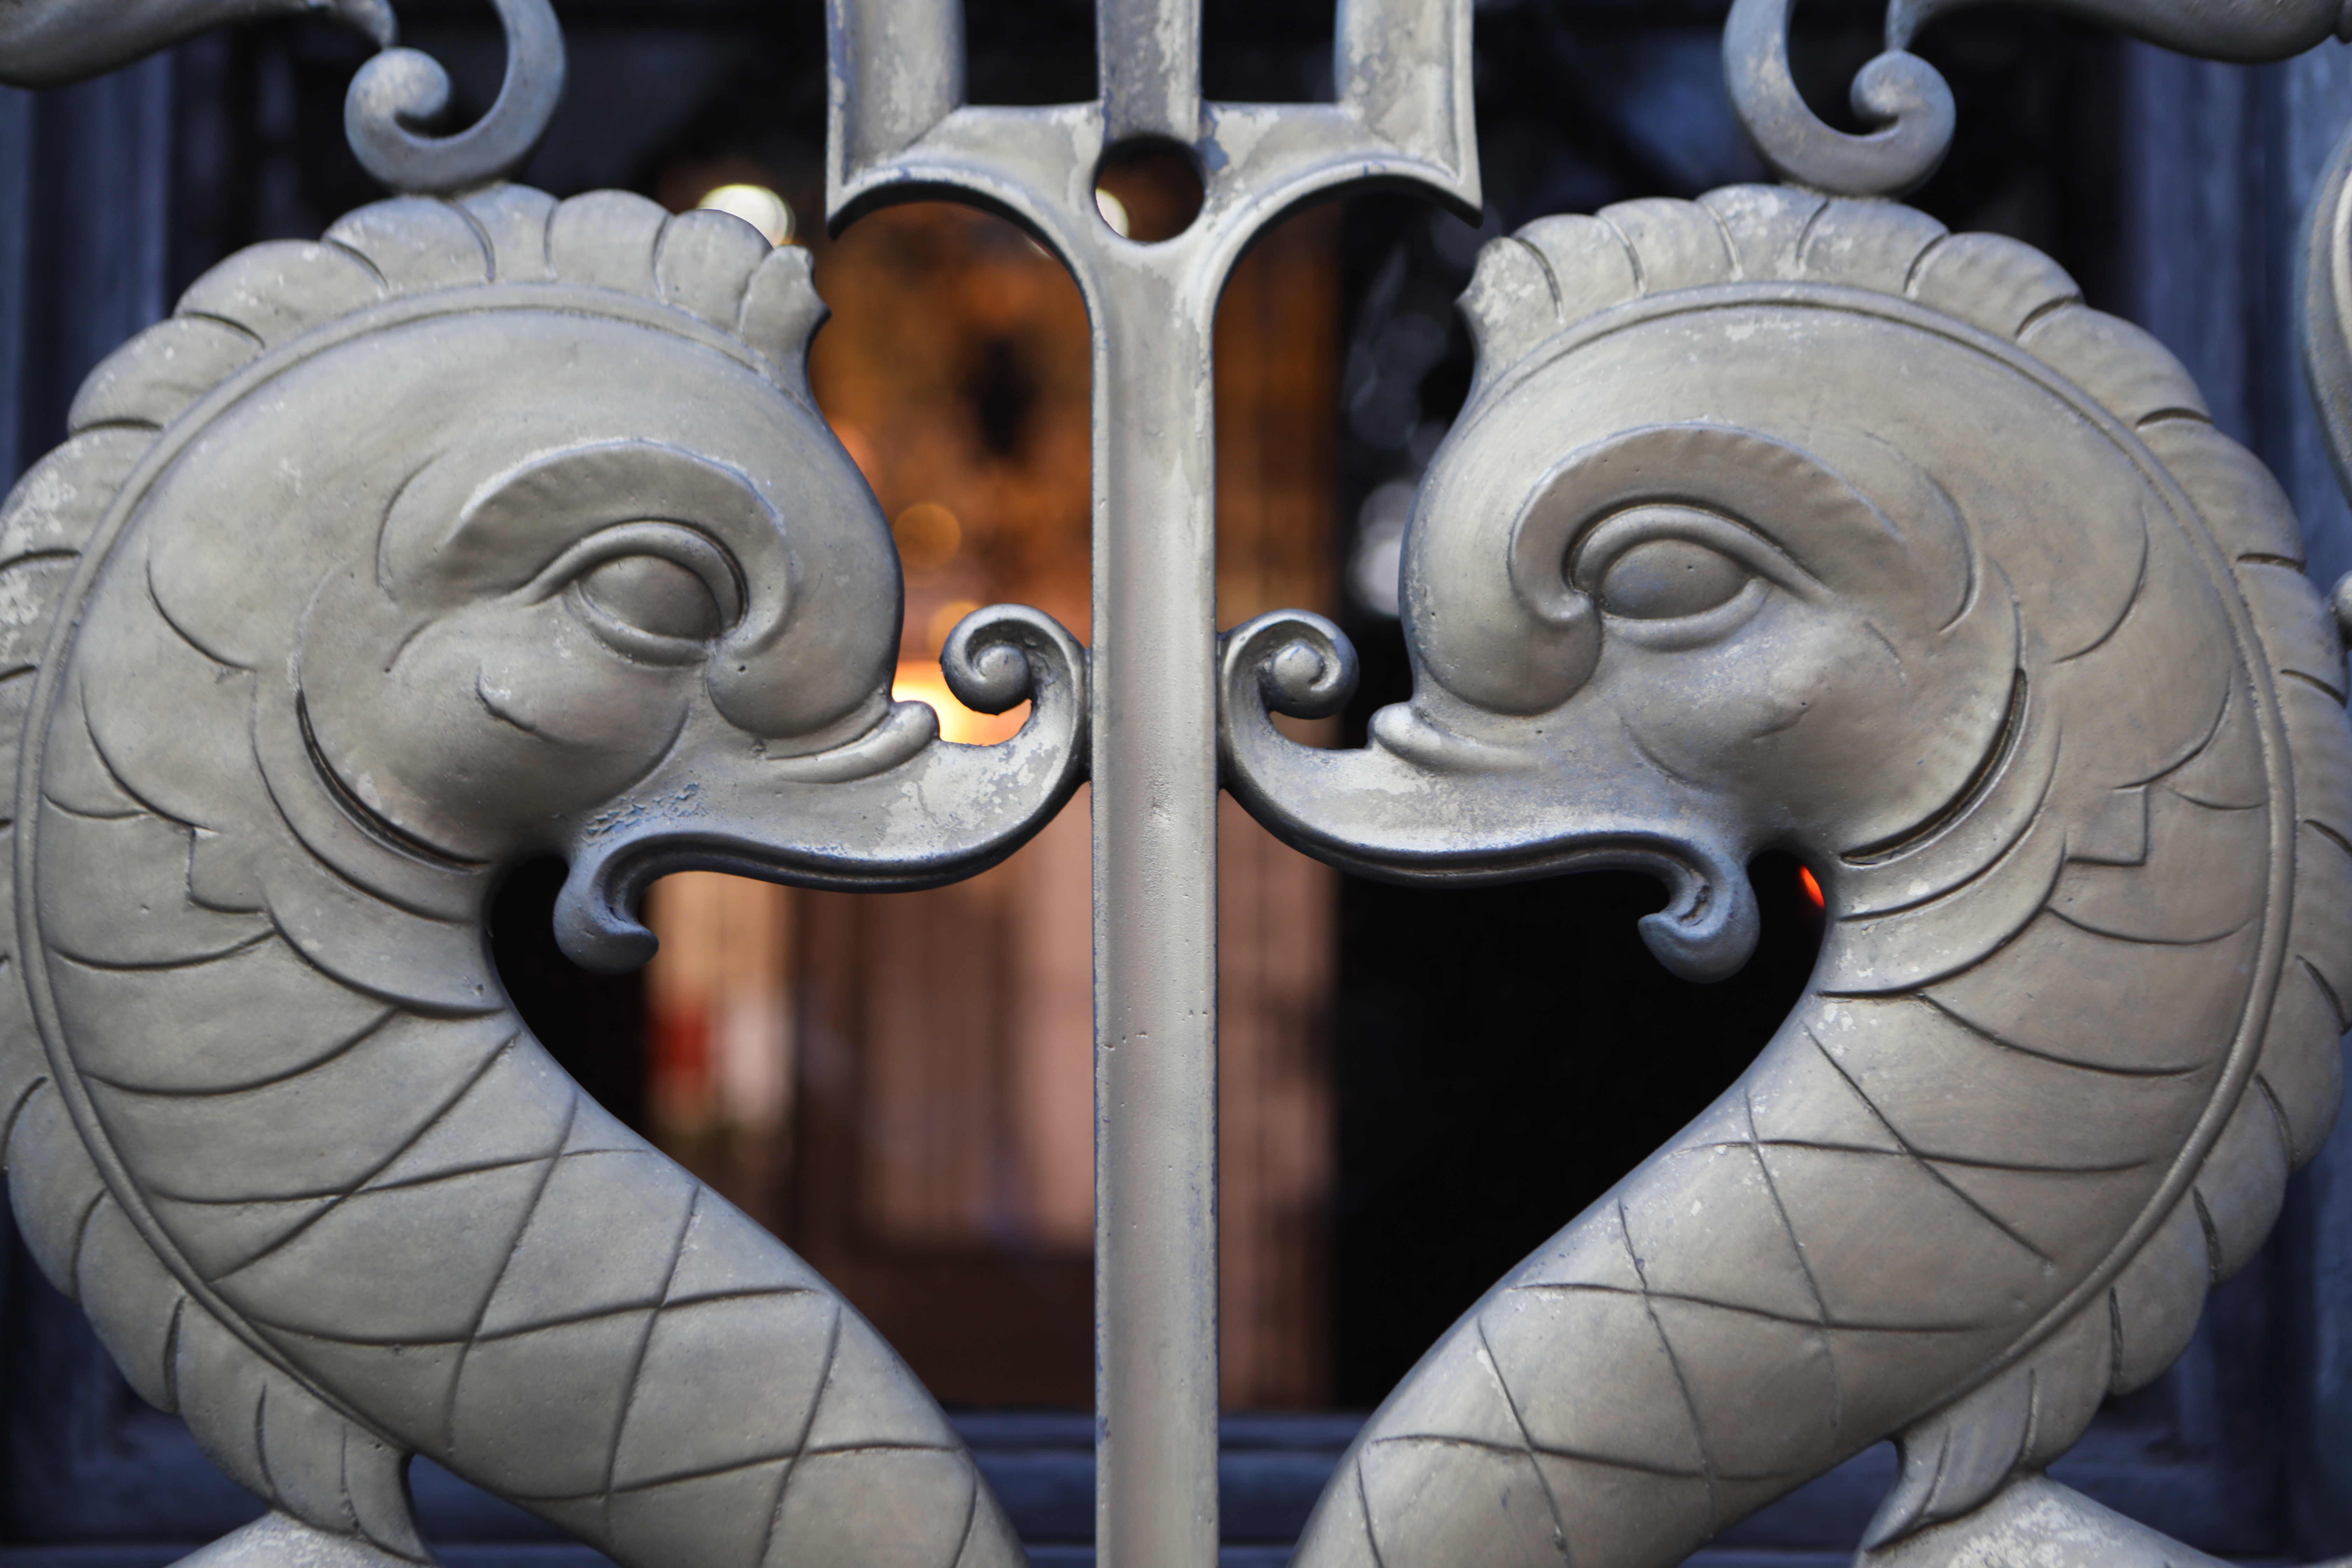
vertebrate, bird, temple, wood, architecture, creative arts, font, art, sculpture, landmark, glass, beak, metal, pattern, artifact, close up, carving, wing, facade, relief, visual arts, stock photography, volute, mythology, history, circle, accipitriformes, working animal, stone carving, symmetry, building, dragon, eagle, symbol